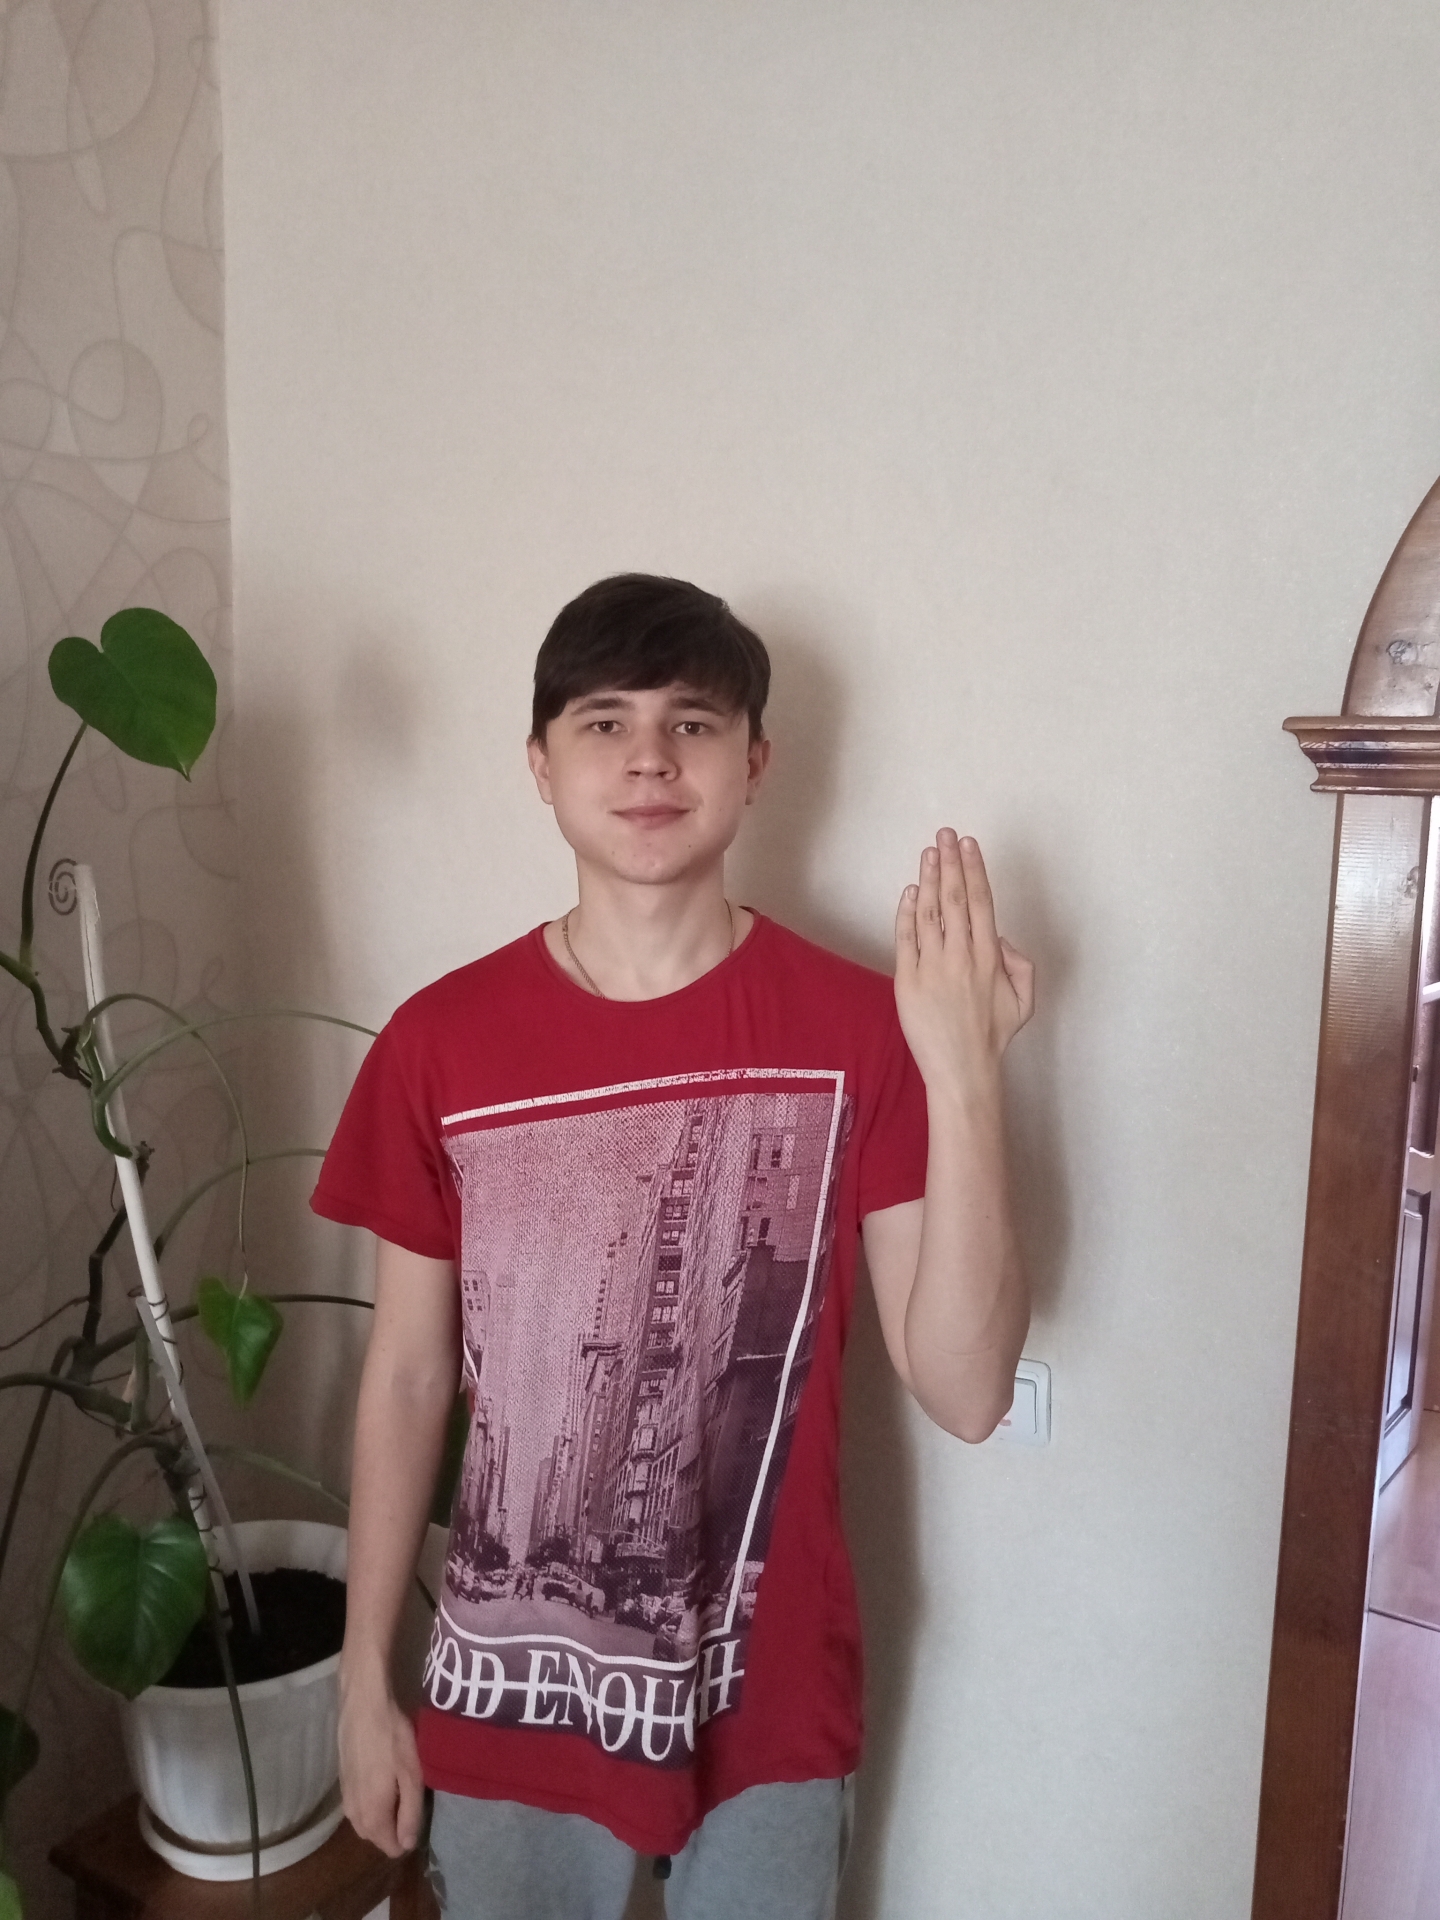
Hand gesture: stop_inverted